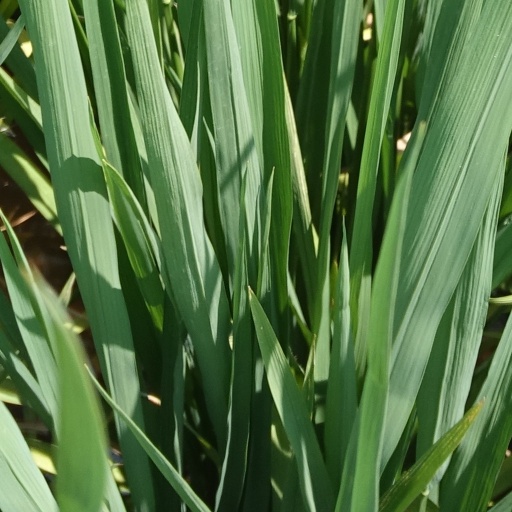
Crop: rice